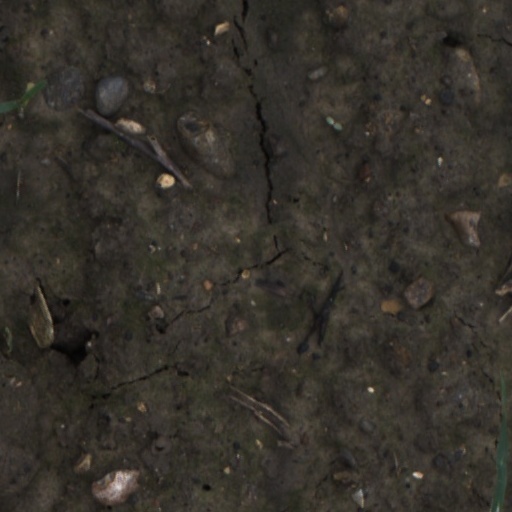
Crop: wheat